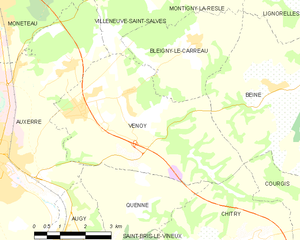
Carte des communes françaises Venoy